2001 MTV Europe Music Awards

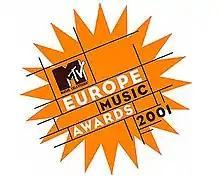

The 2001 MTV Europe Music Awards were held in The Festhalle, Frankfurt. The ceremony attracted the largest television audience for the awards until 2007 and was one of the first entertainment broadcasts following the September 11 attacks in New York City.